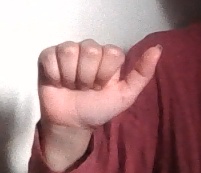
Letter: dhad